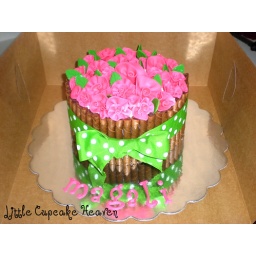
Vanilla cake with chocolate wafer around and edible fondant flowers handmade by me ;-)